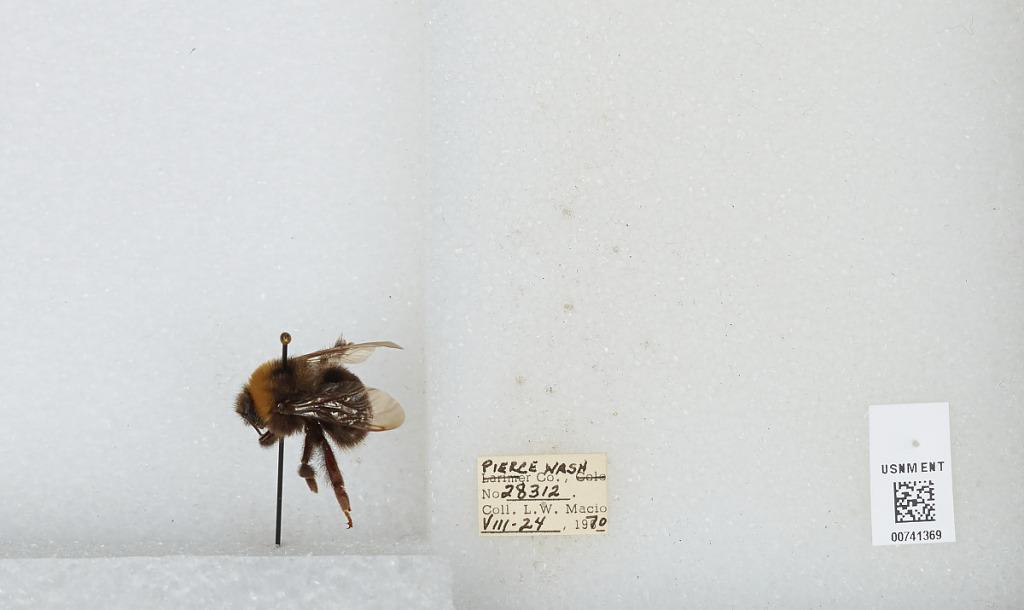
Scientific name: Bombus (Bombus) occidentalis Greene
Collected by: L. Macior
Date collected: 1970-8-24
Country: United States
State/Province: Washington
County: Pierce
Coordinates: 47.05, -122.12